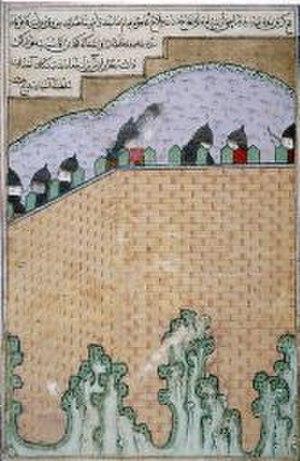
Sharaf ad-Din Ali Yazdi, ou Sharafaddin Ali Yazdi, en transcription universitaire : Šaraf al-Dīn ‘Alī Yazdī, en forme française vieillie : Cherefeddin Ali natif d'Yezd, né à Yazd comme son nom l'indique, et mort en 1454, est un historien et poète persan de l'époque timouride.